Operation Crossroads

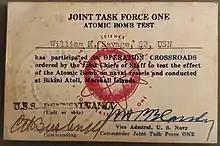
Operation Crossroads ID Card

Blandy ordered Warren to explain his position to 1,400 skeptical officers and sailors. Some found him persuasive, but it was August 9 before he convinced Blandy. That was the date when Blandy realized, for the first time, that Geiger counters could not detect plutonium. Blandy was aware of the health problems of radium dial painters who ingested microscopic amounts of radium in the 1920s, and the fact that plutonium was assumed to have a similar biological effect. When plutonium was discovered in the captain's quarters of "Prinz Eugen", unaccompanied by fission products, Blandy realized that plutonium could be anywhere.